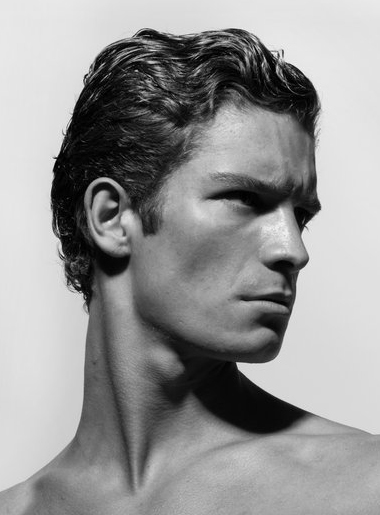
Gender: men